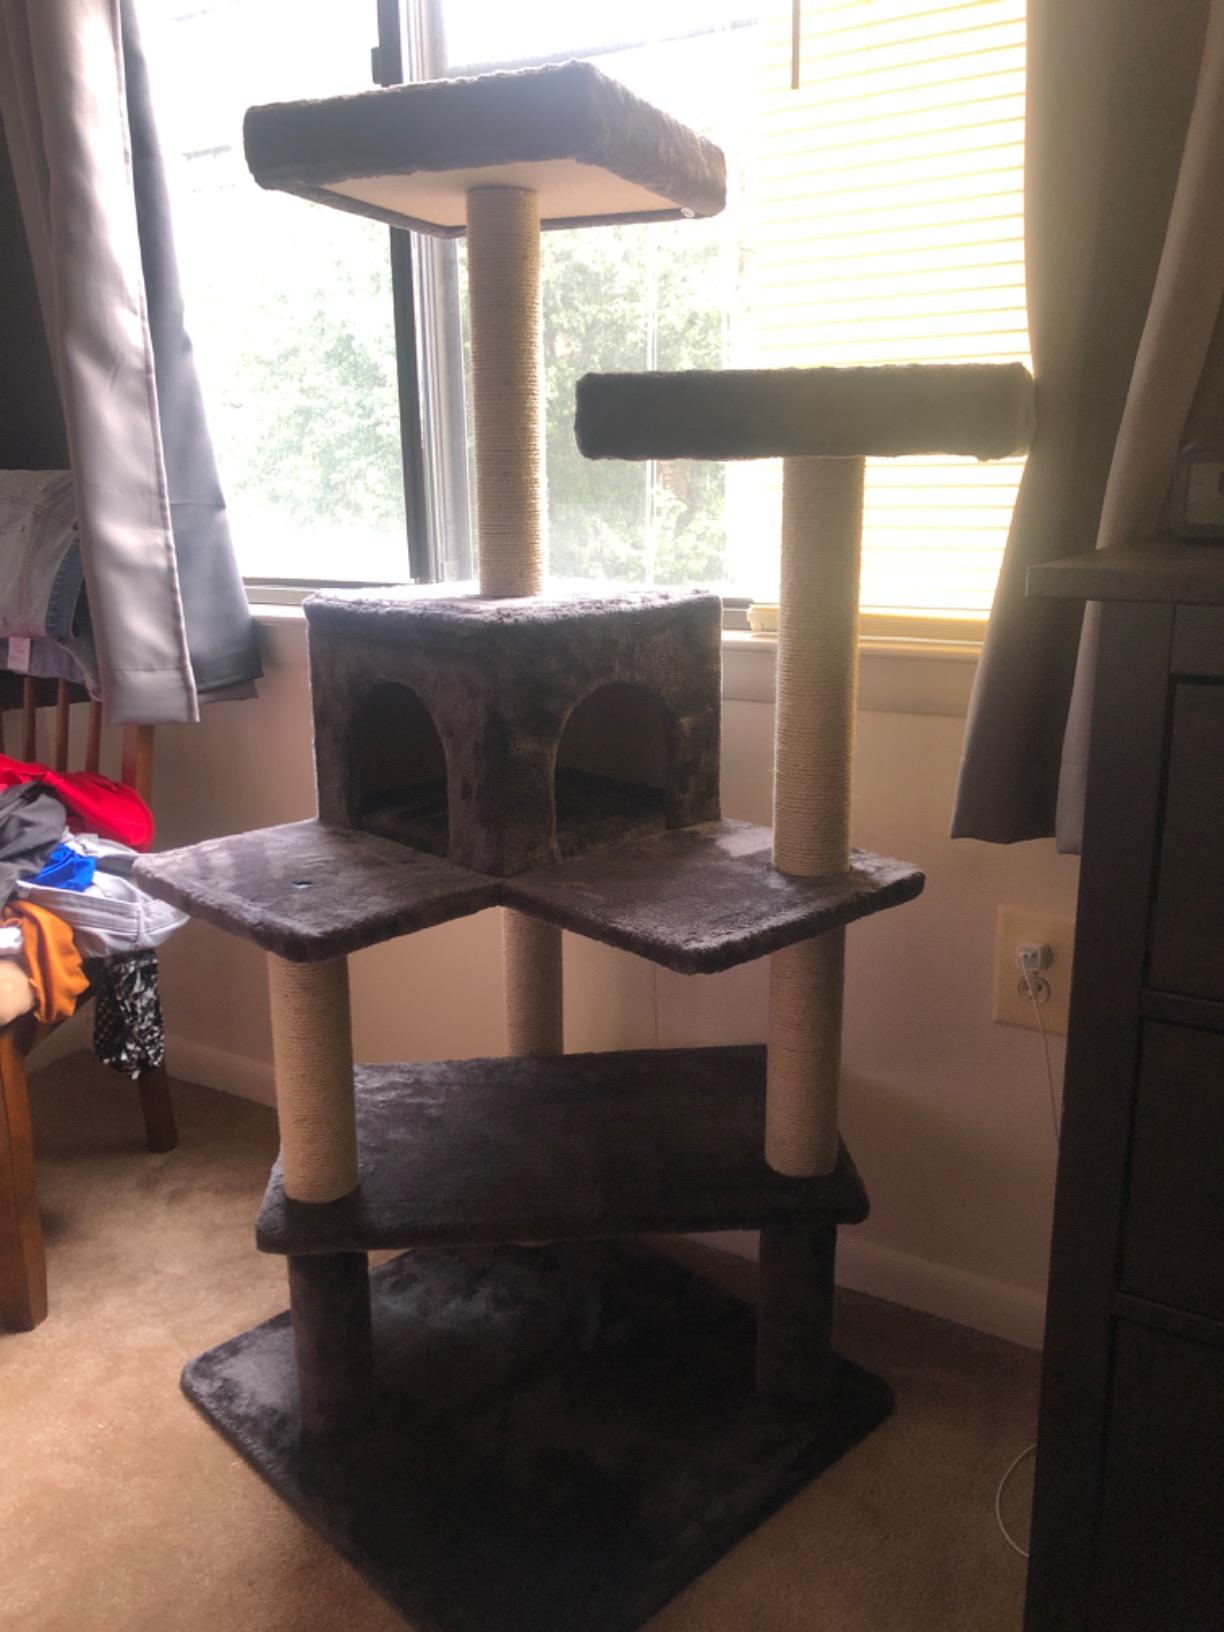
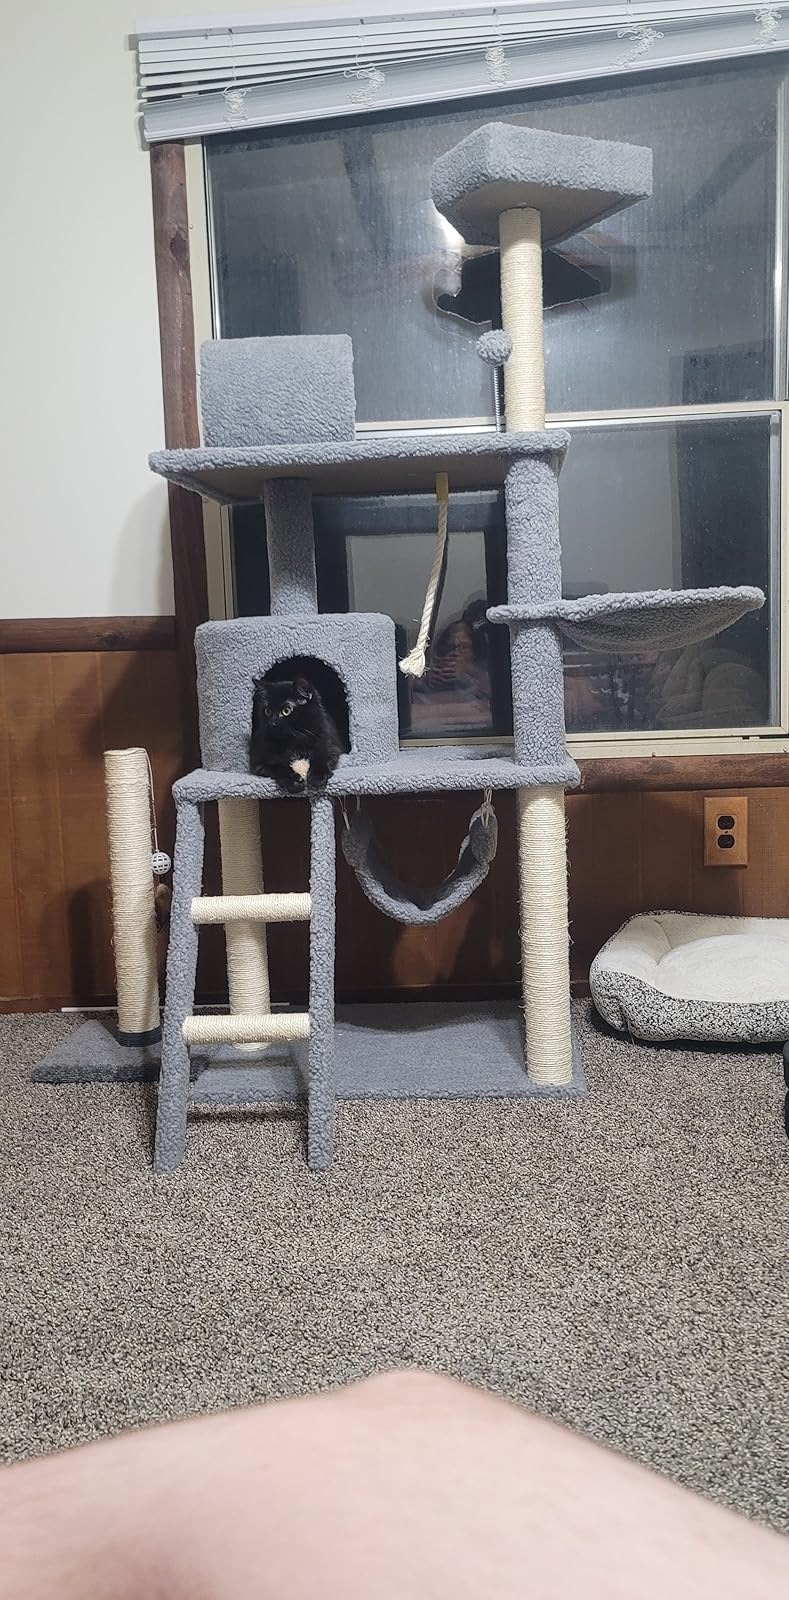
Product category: items_cat tree
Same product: no